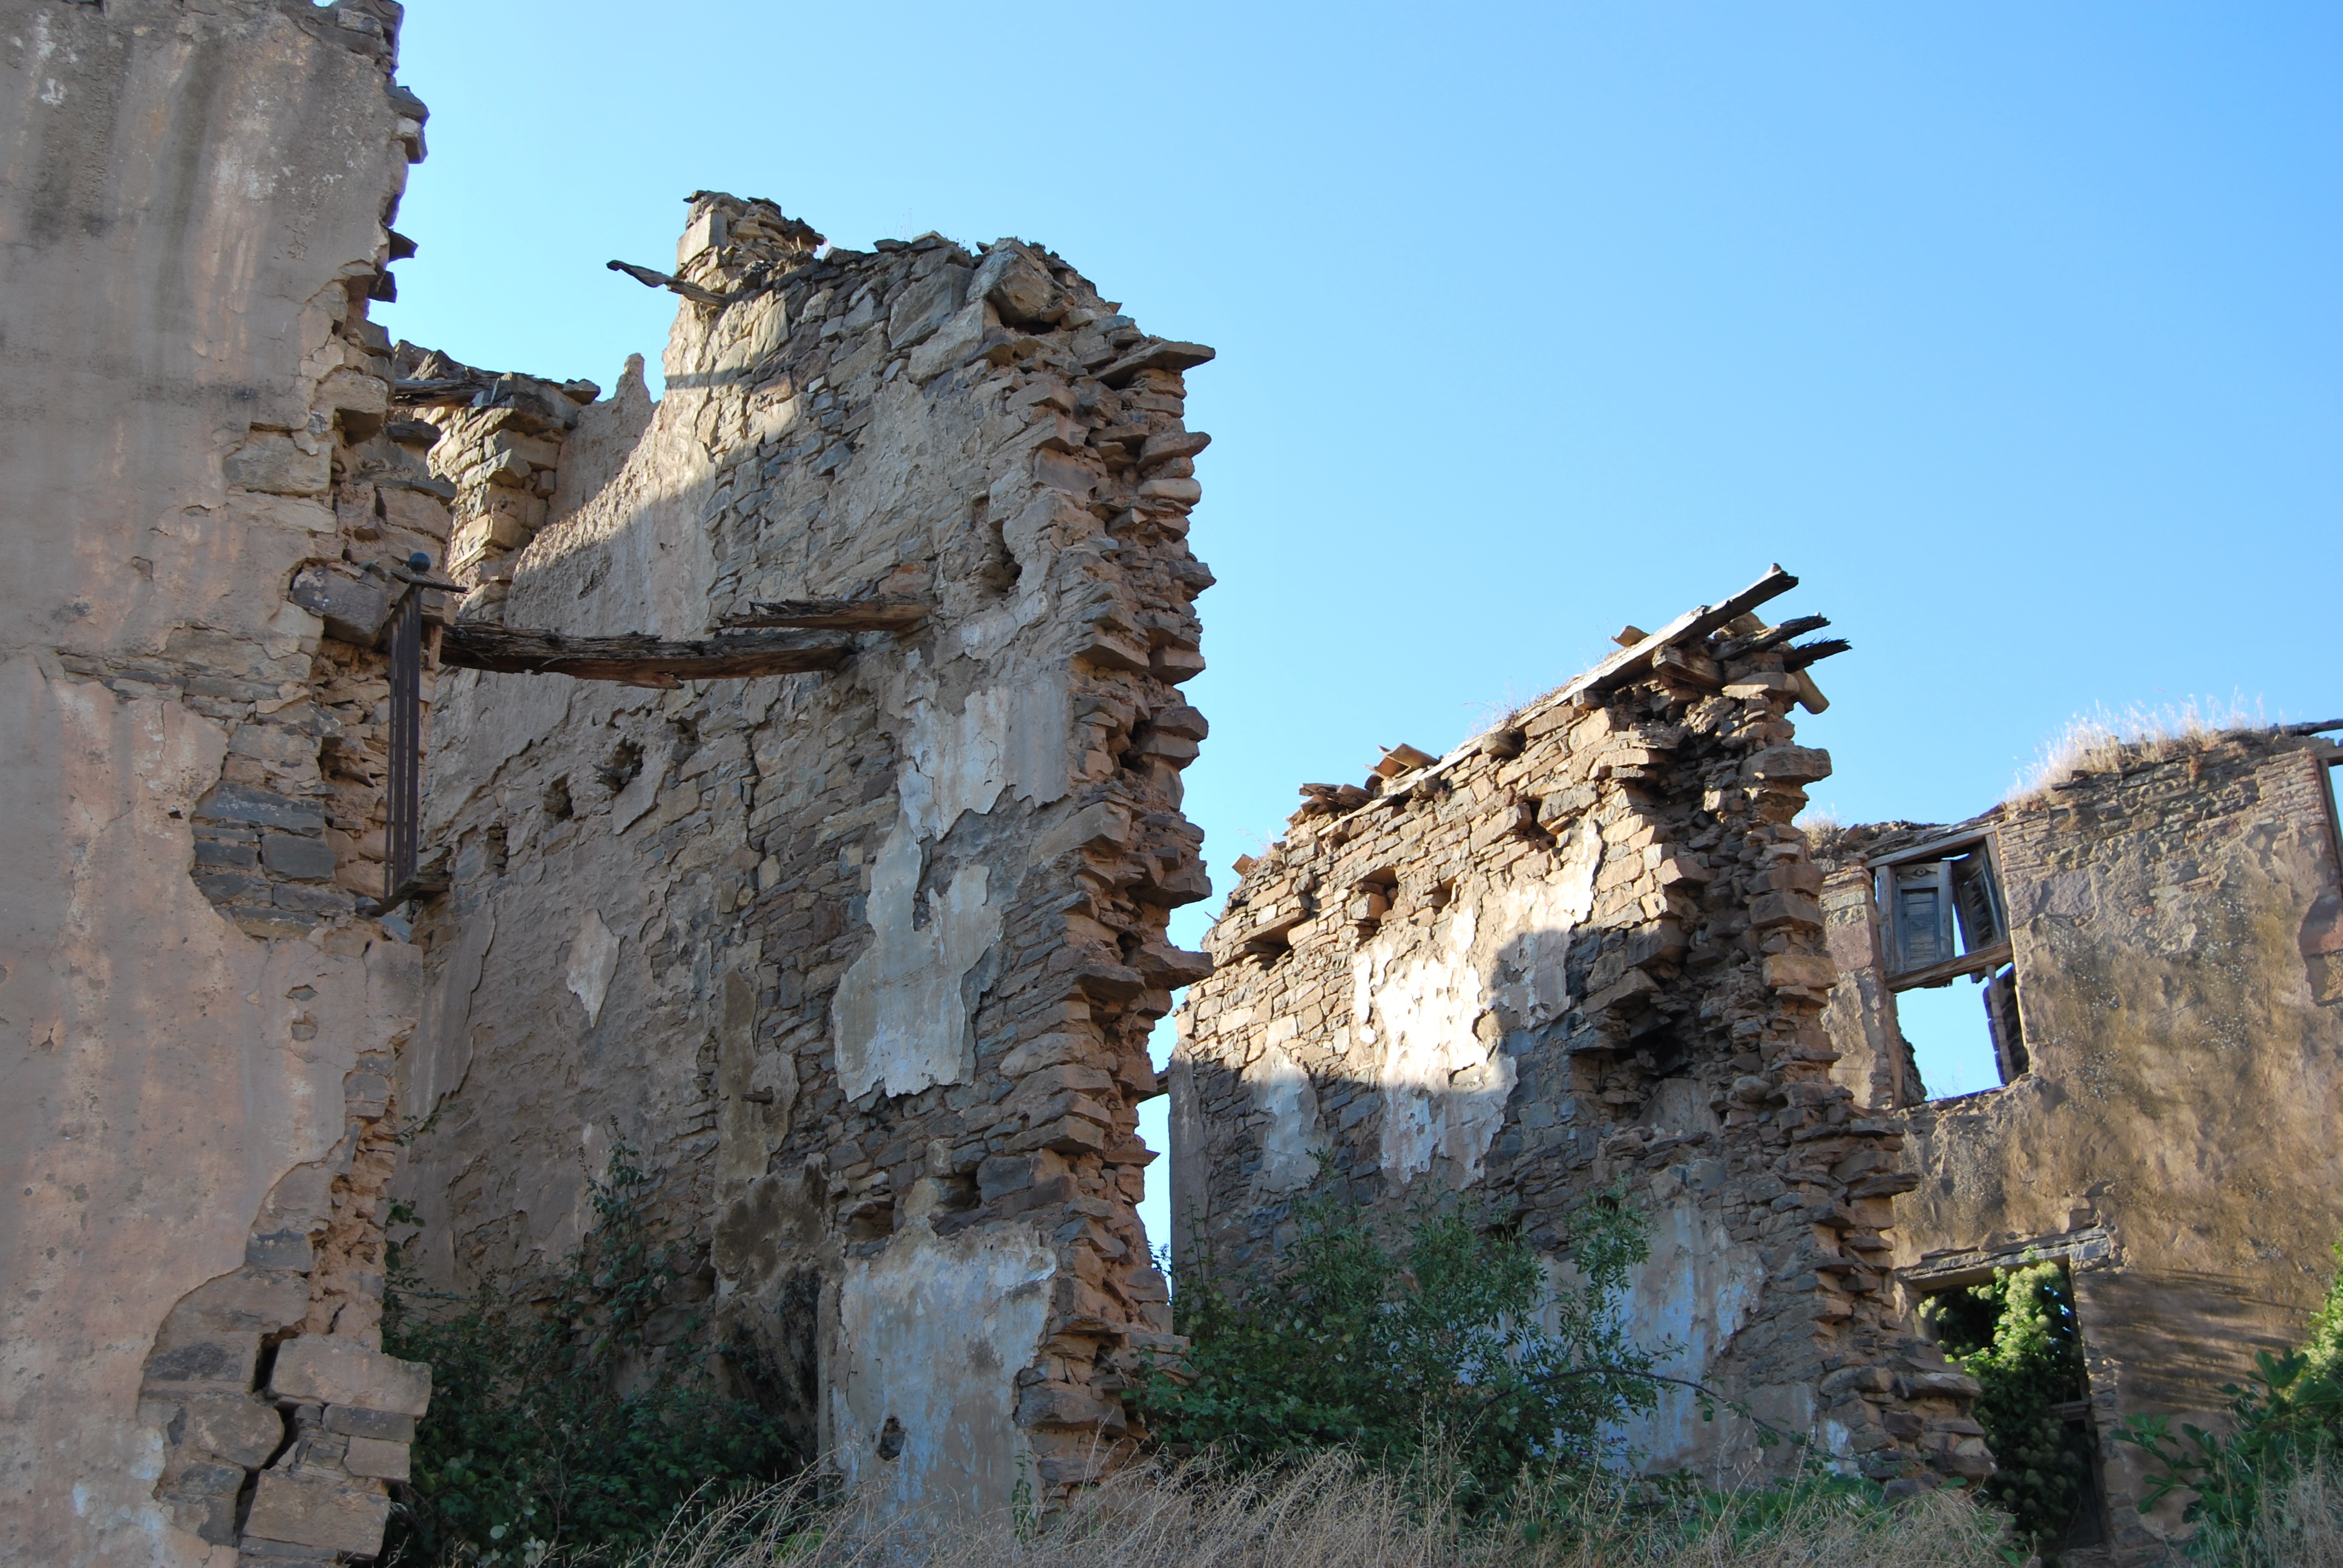
tree, rock, mountain, architecture, people, building, wall, formation, cliff, arch, castle, fortification, terrain, geology, temple, ruins, monastery, huesca, ancient history